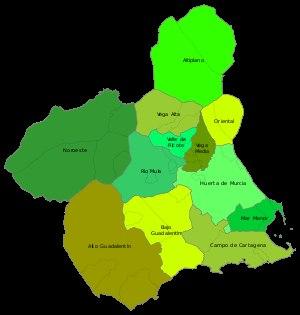
La région de Murcie est une communauté autonome monoprovinciale du sud-est de l'Espagne. Sa capitale est la ville de Murcie mais le siège de l'assemblée régionale est à Carthagène.